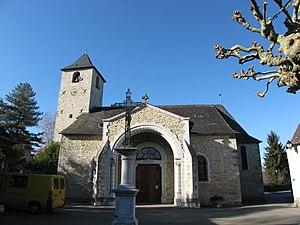
Eglise Saint Just d'Ogeu-les-Bains (Pyrénées-Atlantiques) (Pyrénées).
Ogeu-les-Bains est une commune française située dans le département des Pyrénées-Atlantiques, en région Nouvelle-Aquitaine. Le village d’Ogeu-les-Bains dépend de l'arrondissement d'Oloron-Sainte-Marie et du canton d'Oloron-Sainte-Marie-Est.